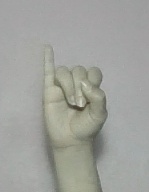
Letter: meem